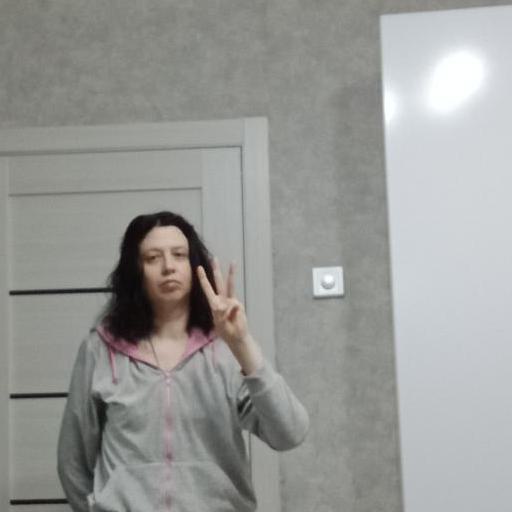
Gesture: three